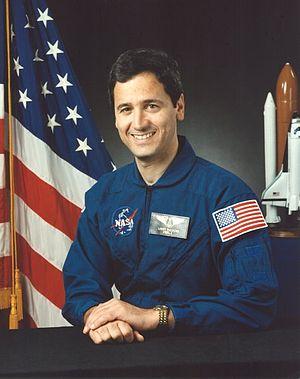
Lawrence James DeLucas dit Larry est un astronaute américain né le 11 juillet 1950.